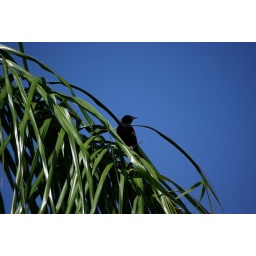
Same bird perched in a palm tree right outside my parents' house.